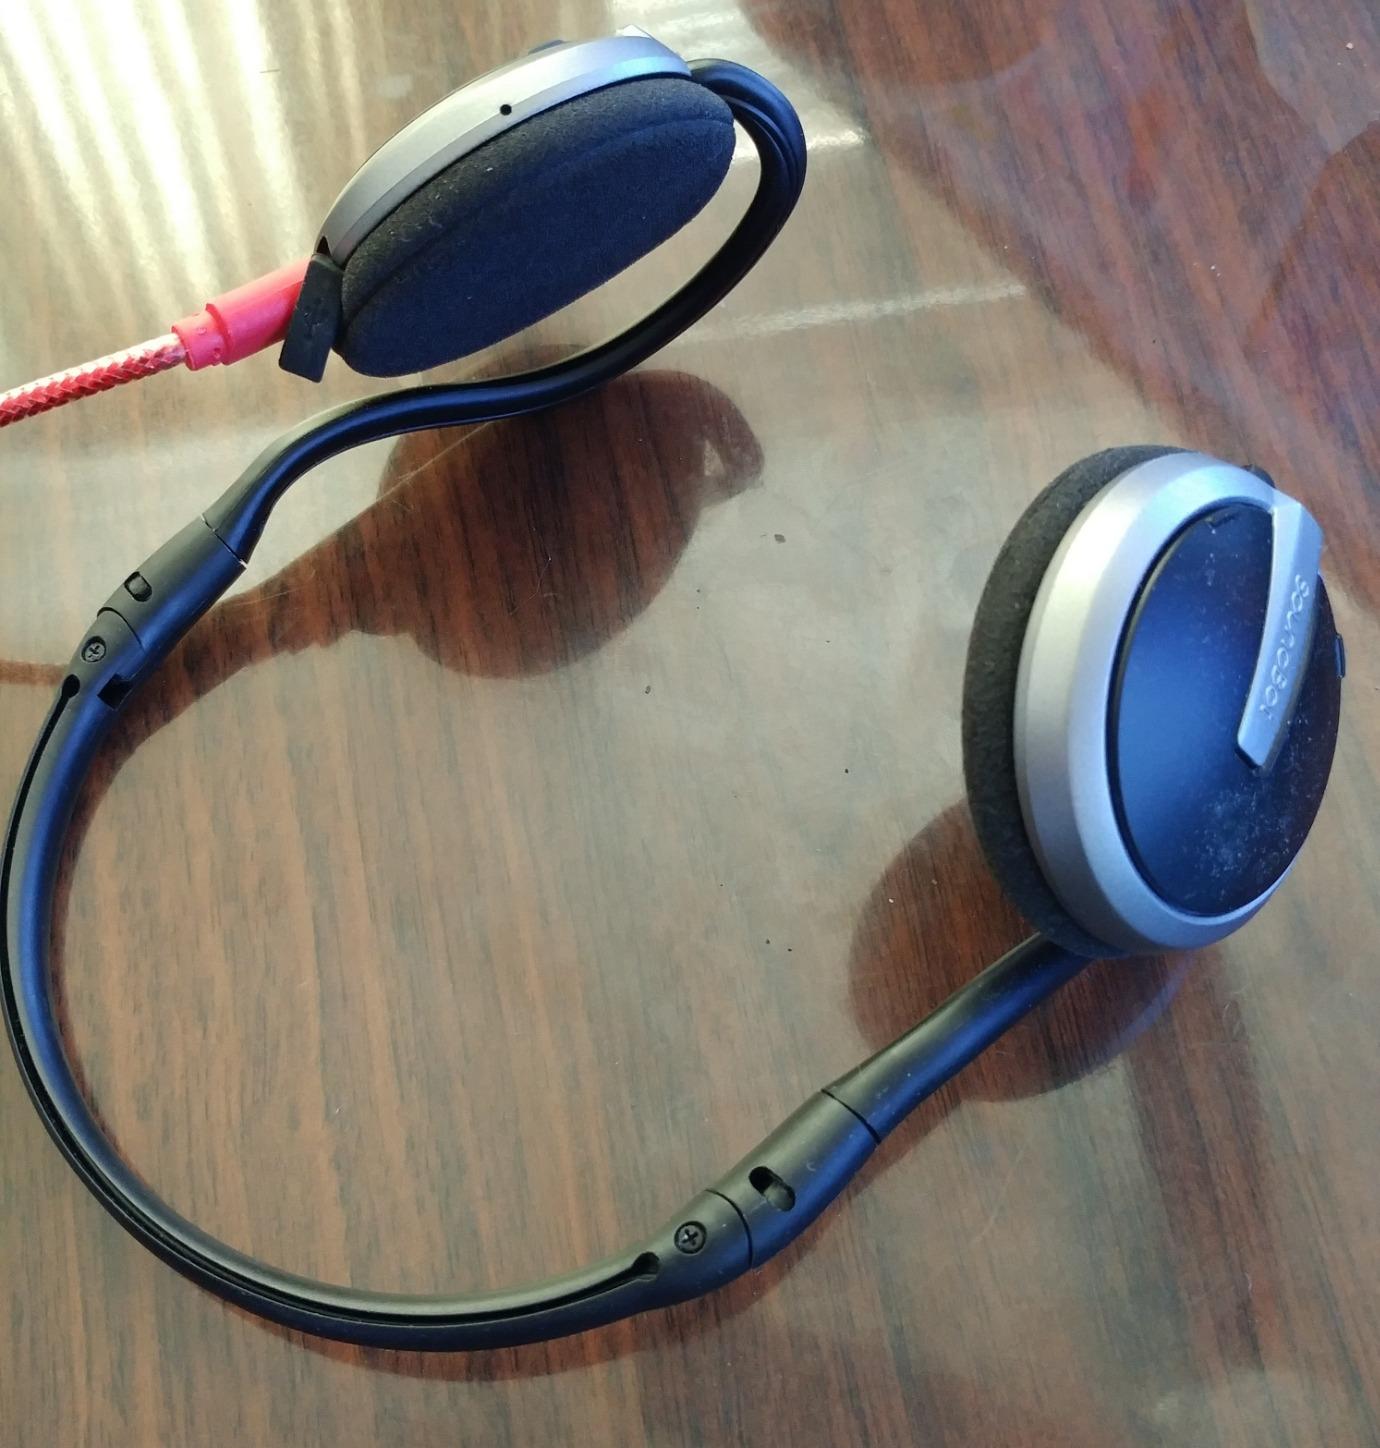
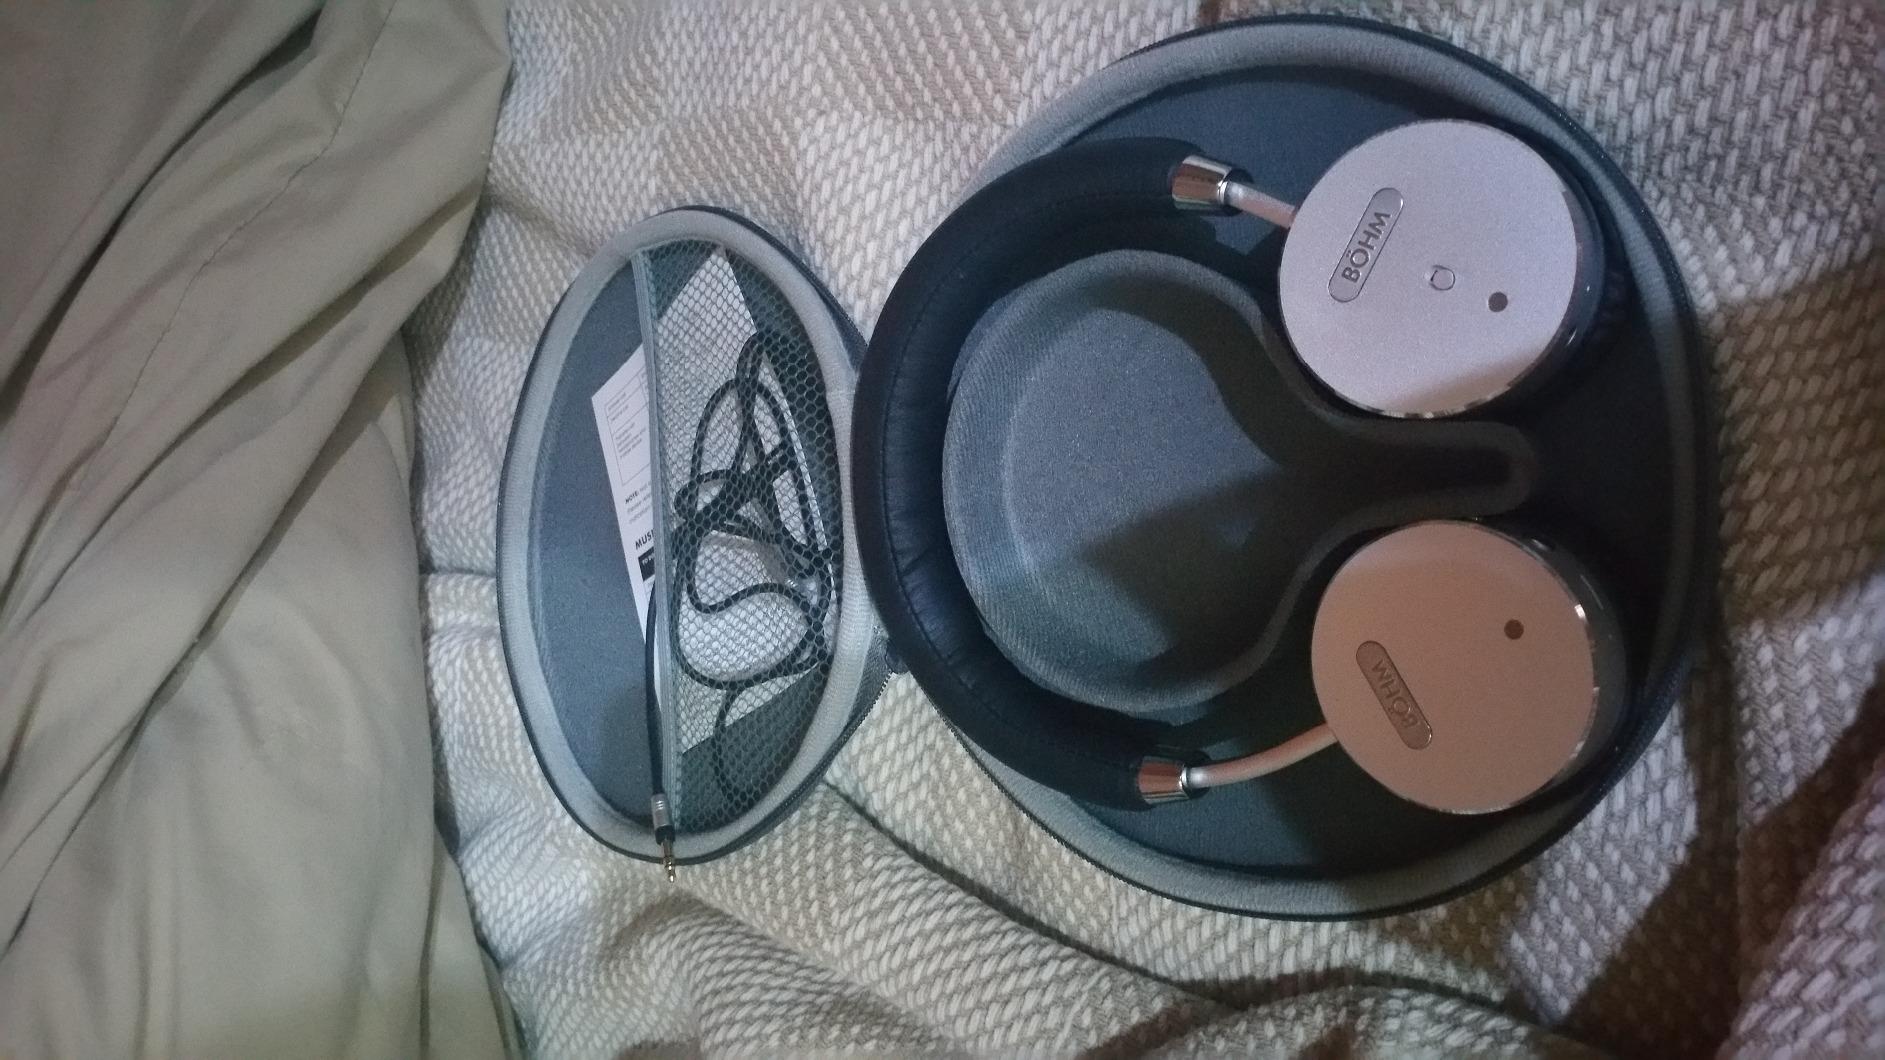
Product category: headphones
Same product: no